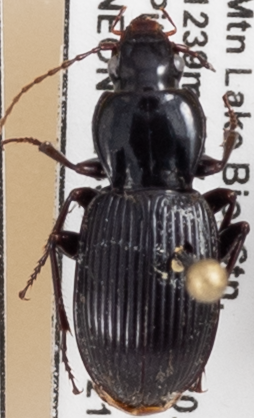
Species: Pterostichus tristis
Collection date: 2021-07-13
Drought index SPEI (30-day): -1.372
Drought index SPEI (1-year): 0.47
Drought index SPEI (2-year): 1.16